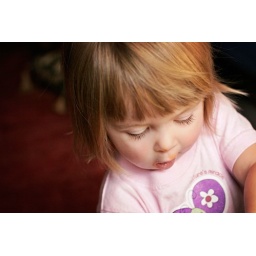
She kept going over to the flickr button on my camera bag and pointing out pink and blue.